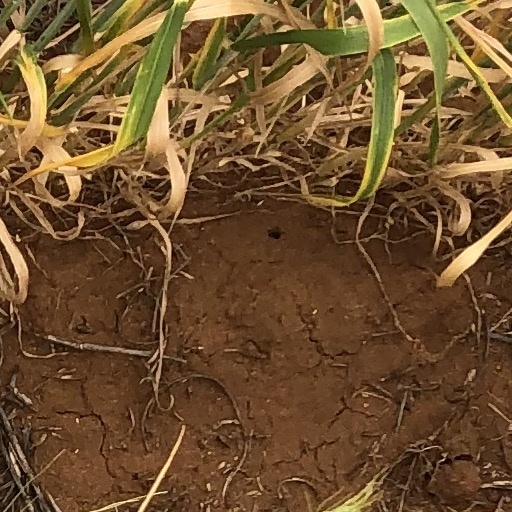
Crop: wheat